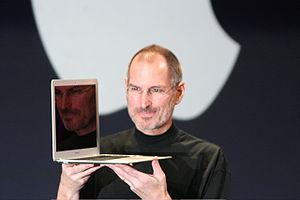
Le MacBook Air est une gamme d'ordinateurs portables développés et fabriqués par Apple. Il se compose d'un clavier, d'un boîtier en aluminium et d'une structure légère et fine. Le Air est à l'origine un ultraportable haut de gamme positionné au-dessus de la précédente ligne de MacBook. Depuis lors, l'Air est devenu le portable d'entrée de gamme en raison de l'abandon du MacBook original en 2011, ainsi que de la baisse des prix lors des versions suivantes. Dans la gamme de produits actuelle, il se situe en dessous de la gamme de performances du MacBook Pro.